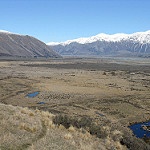
Label: mountain